Clarence Moreton Basin

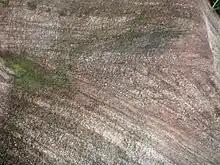
Kangaroo Creek Sandstone

The oldest rocks in the Clarence Moreton Basin of New South Wales are the Chillingham Volcanics. These are from some time in the Triassic period, and crop out in a band north and south of Chillingham. They consist of conglomerate at the base, rhyolite, lithic rhyolitic tuff, and shale. The Nymboida Coal Measures extend from Nymboida to Kangaroo Creek. They consist of lithic sandstones (wackes, minor arenites), siltstone, polymictic conglomerate, coal, rhyolitic tuff, and basalt. The total thickness is over . The outcrop is , and it forms a north west trending band long on the southwest tip of the basin. Fossils reveal a date of middle Triassic. A lower part is called Cloughers Creek Formation. The Basin Creek Formation includes the coal mined at Nymboida. The Bardool Conglomerate forming a thick layer, is also a unit in the coal measures. The conglomerate includes a thick layer of basalt exposed at Copes Creek. The Neranleigh-Fernvale Beds are up to 3,500 metres thick.